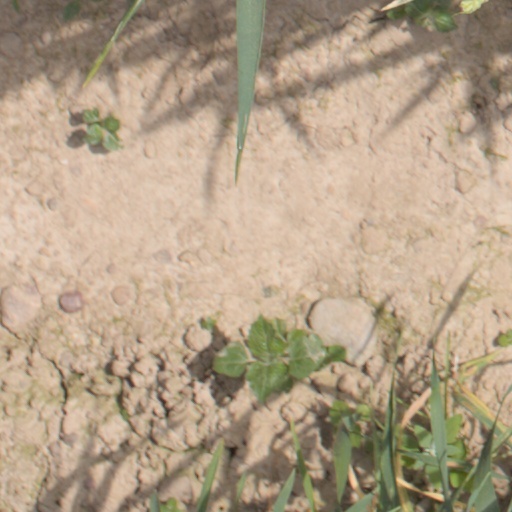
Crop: wheat